Influencer marketing

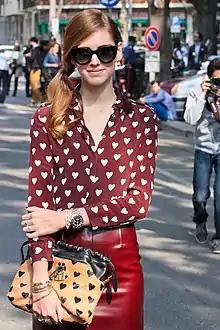
Chiara Ferragni is a fashion influencer and blogger known for her sponsored fashion posts.

Influencer marketing (also known as influence marketing) is a form of social media marketing involving endorsements and product placement from influencers, individuals and organizations who have a purported expert level of knowledge or social influence in their field. Influencers are people (or something) with the power to affect the buying habits or quantifiable actions of others by uploading some form of original—often sponsored—content to social media platforms like Instagram, YouTube, Snapchat, TikTok or other online channels. Influencer marketing is when a brand enrolls influencers who have an established credibility and audience on social media platforms to discuss or mention the brand in a social media post.